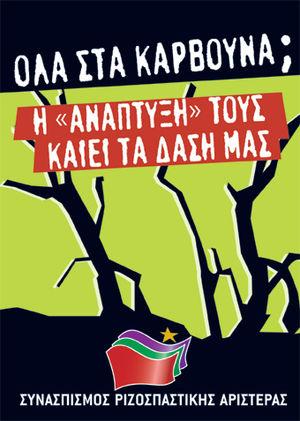
SYRIZA est un parti politique grec.